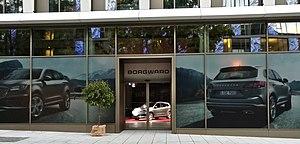
Borgward Group AG est une marque automobile allemande créée en mai 2008. La société a son siège à Stuttgart, en Allemagne, et porte son nom et son logo de l'ancienne marque allemande Borgward. Il a démarré son activité en proposant des SUV de conception et d'ingénierie allemandes, avec des ventes atteignant environt 75000 unités d'ici janvier 2018 et possède des branches de ventes en Chine, en Russie, en Inde, au Brésil et au Mexique. Cependant, l'entreprise aspire à devenir l'un des principaux fabricants de véhicules électriques au cours de la prochaine décennie. Les modèles entièrement électriques, BXi7 et GT SUV BX6 ont été officiellement lancés le 9 mai 2018 à Pékin, en Chine, et au salon de l'automobile de Francfort 2017 a présenté le concept Isabella, sa vision d'un coupé 4 portes entièrement électrique.